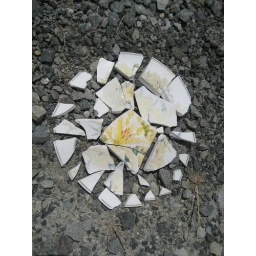
Found plate debris on Dunedin street by warf. &amp;quot;Reconstructed&amp;quot; by myself.